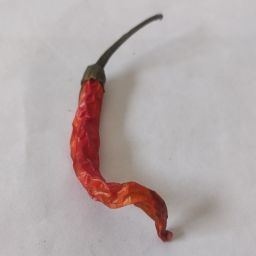
Crop: Chile Pepper
Quality: Dried